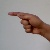
The image shows a hand gesture representing the letter 'G' in Indian Sign Language.